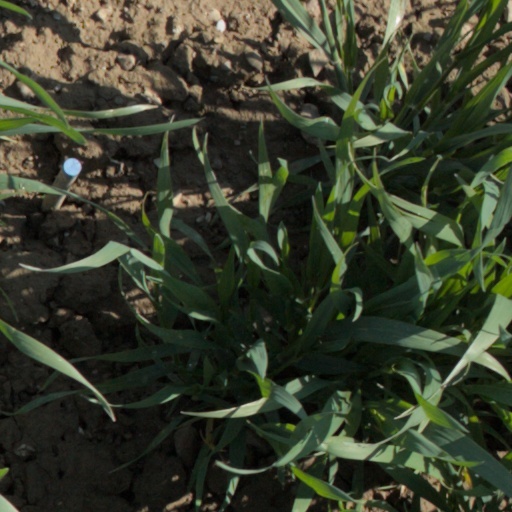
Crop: wheat